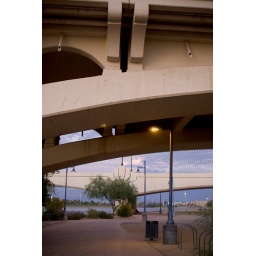
Tempe town lake under mill avenue bridge